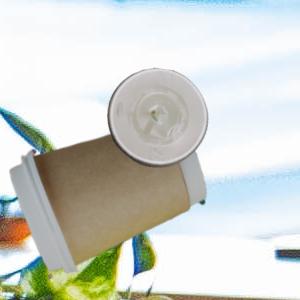
Label: cups